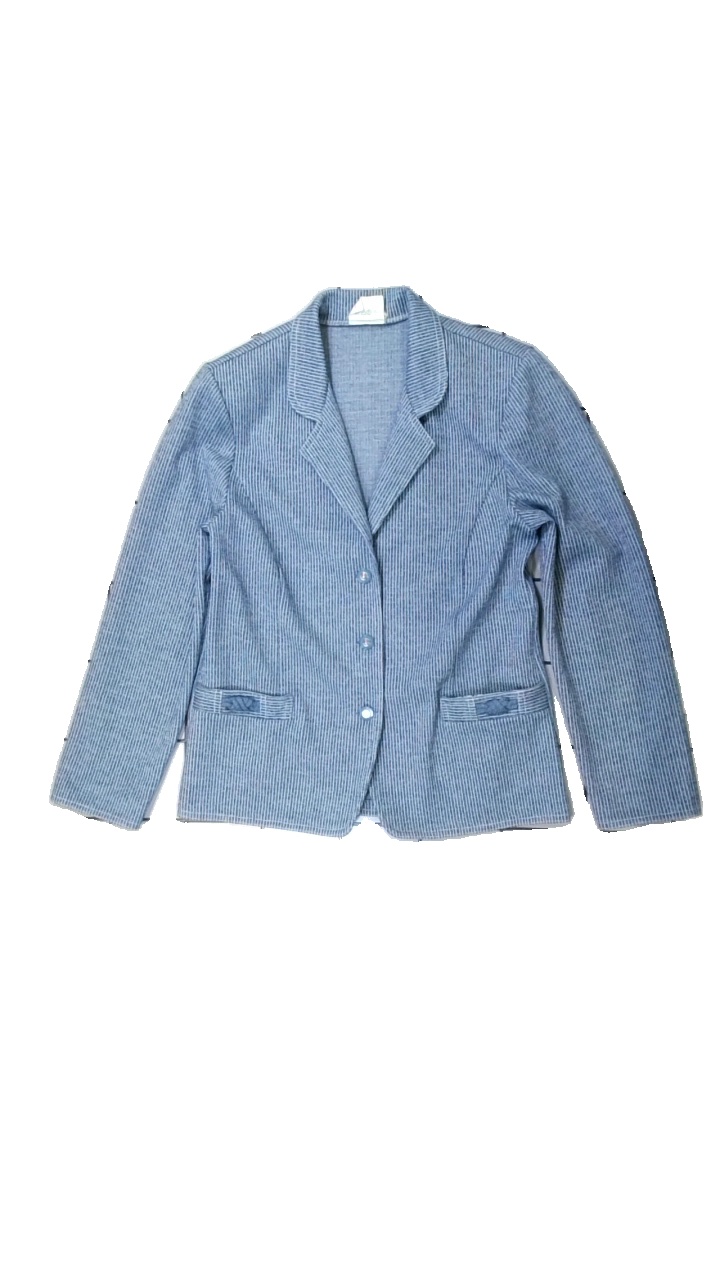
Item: Blazer (Ladies)
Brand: Lapidus
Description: randig kavaj
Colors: Blue, White
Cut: Regular
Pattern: Striped
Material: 84% polyester 16% cotton
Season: All
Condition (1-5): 5
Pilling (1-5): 5
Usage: Reuse
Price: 50-100